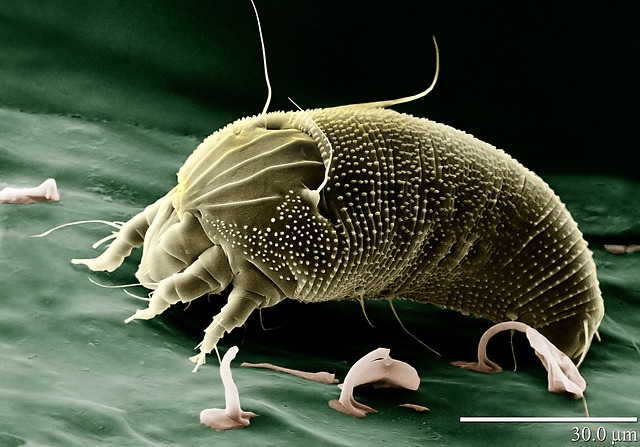
Label: spider